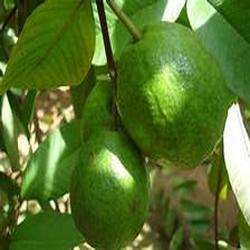
Label: Guava